Controlled-access highway

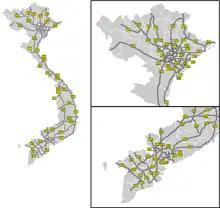
Expressway network of Vietnam

Controlled-access highways in Malaysia are known as ( – this is also the name for highways). However, some expressways, particularly bridges and tunnels such as the Penang Bridge, do not formally use the "expressway" name; a small number confusingly use the term "highway", which is normally the designation for limited-access roads. Route numbers of designated expressways begin with the letter E. All expressways (excluding a section of the South Klang Valley Expressway, which is a two-lane expressway) are built with dual carriageways and at least two lanes in each direction; urban expressways generally have three or more lanes in each direction.